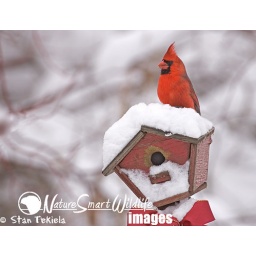
Northern Cardinal (Cardinalis cardinalis) male on old bird house, winter, taken in Eden Prairie Minnesota